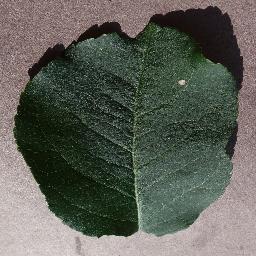
Label: Apple___healthy